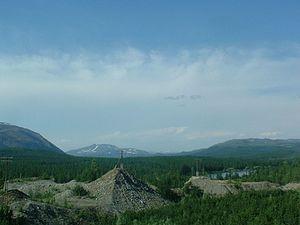
L'Oussa est une rivière de Russie qui coule dans la république des Komis. C'est le principal affluent du fleuve Petchora auquel il donne ses eaux en rive droite.
Le soulèvement de Vorkouta est la révolte des prisonniers du Retchlag, un des camps spéciaux soviétiques situé près de la ville minière de Vorkouta dans l'extrême-nord de la République socialiste soviétique autonome des Komis en 1953.